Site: brandenburg
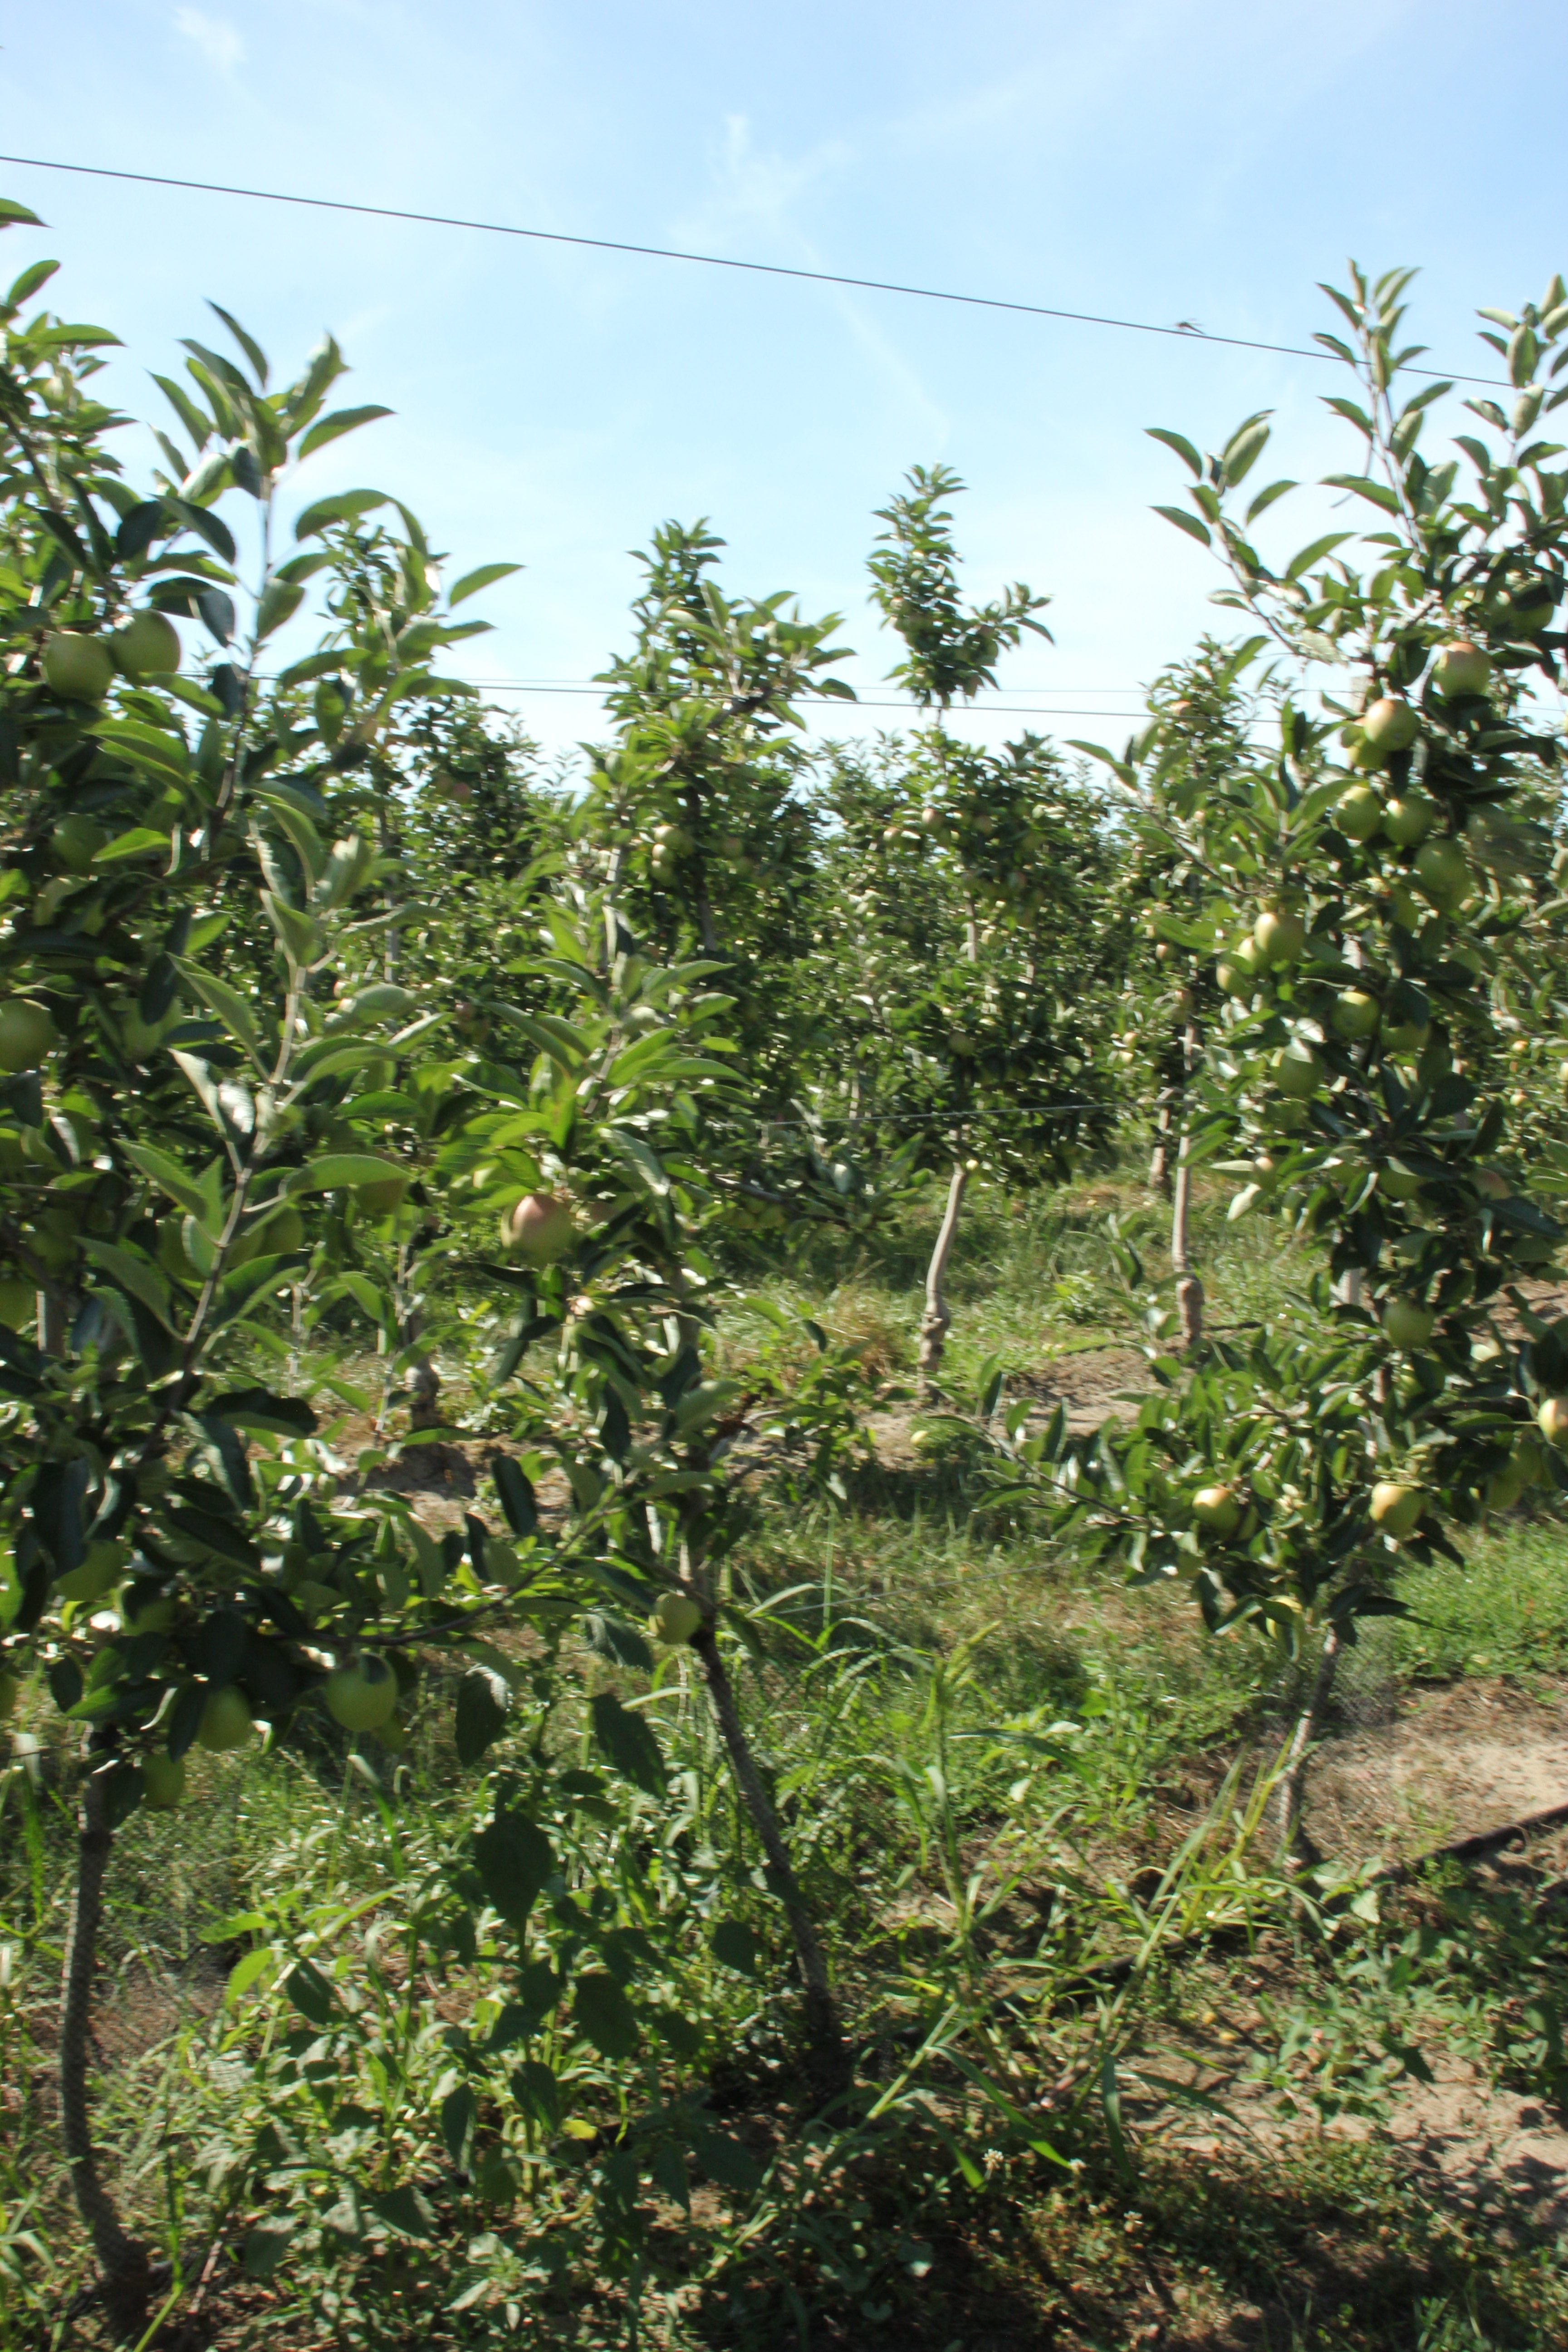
Growth stage (BBCH 77): Development of fruit